Arnoldstein Abbey

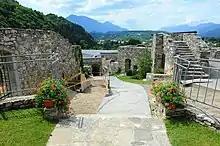
Interior of the ruins

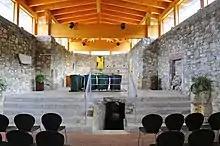
Elevated choir of the abbey church

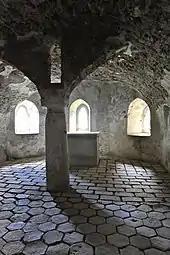
Crypt under the abbey church

To keep Arnoldstein in church hands, Otto founded a Benedictine monastery there in 1106. He had the castle demolished and converted into the monastery complex as well as leaving the abbey 155 'Huben' or farmsteads to finance its continued existence. The abbey's first recorded abbot was Ingram, appointed in 1126 - prior to that it seems to have only been a priory. In 1126 its cemetery was opened. It also had early troubles with the governors - among others the lords of Ras misused their role as the abbey's protectors and so in 1176 it was made a direct bailiwick of the Carinthian dukes.